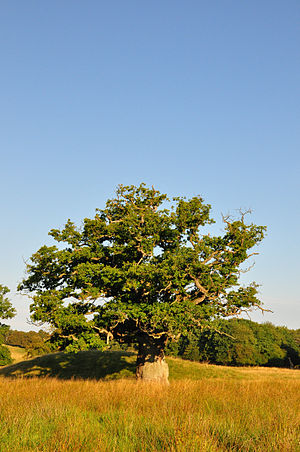
Insekter / Insekter i Danmark / Levesteder i Danmark
Gammel eg i Jægersborg Dyrehave nord for København.
Insekter er dyr, der hører under rækken leddyr. Insekter har et ydre hudskelet bestående af kitin og en krop delt i hoved, bryst og bagkrop. På hovedet sidder et par følehorn, mundværktøj og øjne. På brystet sidder tre par ben og ofte to par vinger. Det er langt den mest artsrige og diverse dyregruppe på Jorden med repræsentanter i næsten alle miljøer med undtagelse af havet. Der er beskrevet cirka 925.000 arter, men forskerne regner med, at der findes op mod 5 millioner forskellige insektarter.